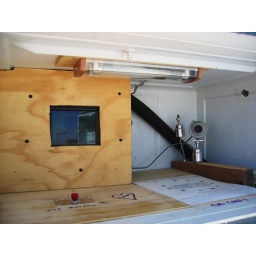
The camera took your picture and displayed it on the screen in the wooden box.